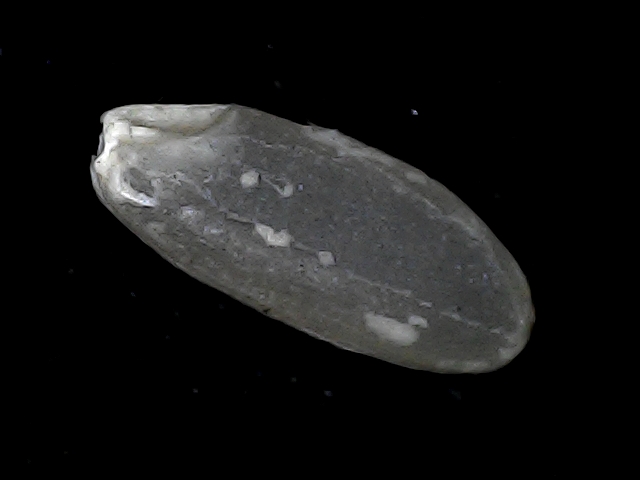
Rice variety: BD93